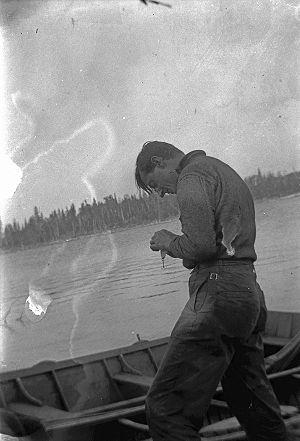
Tom Thomson, né le 5 août 1877 à Claremont, en Ontario, et décédé le 8 juillet 1917 au lac Canoe dans le parc provincial ontarien Algonquin, est un peintre canadien. Sans en faire partie, il est reconnu pour avoir influencé le groupe de peintres canadiens qui sera connu, après la mort de Thomson, sous le nom du Groupe des sept. Parfois considéré à tort comme un membre du groupe fondé en 1920, Thomson est mort en 1917 dans des circonstances demeurées inexpliquées.